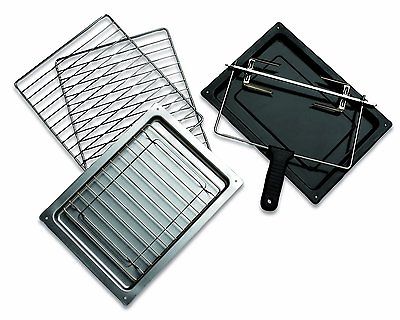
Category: toaster